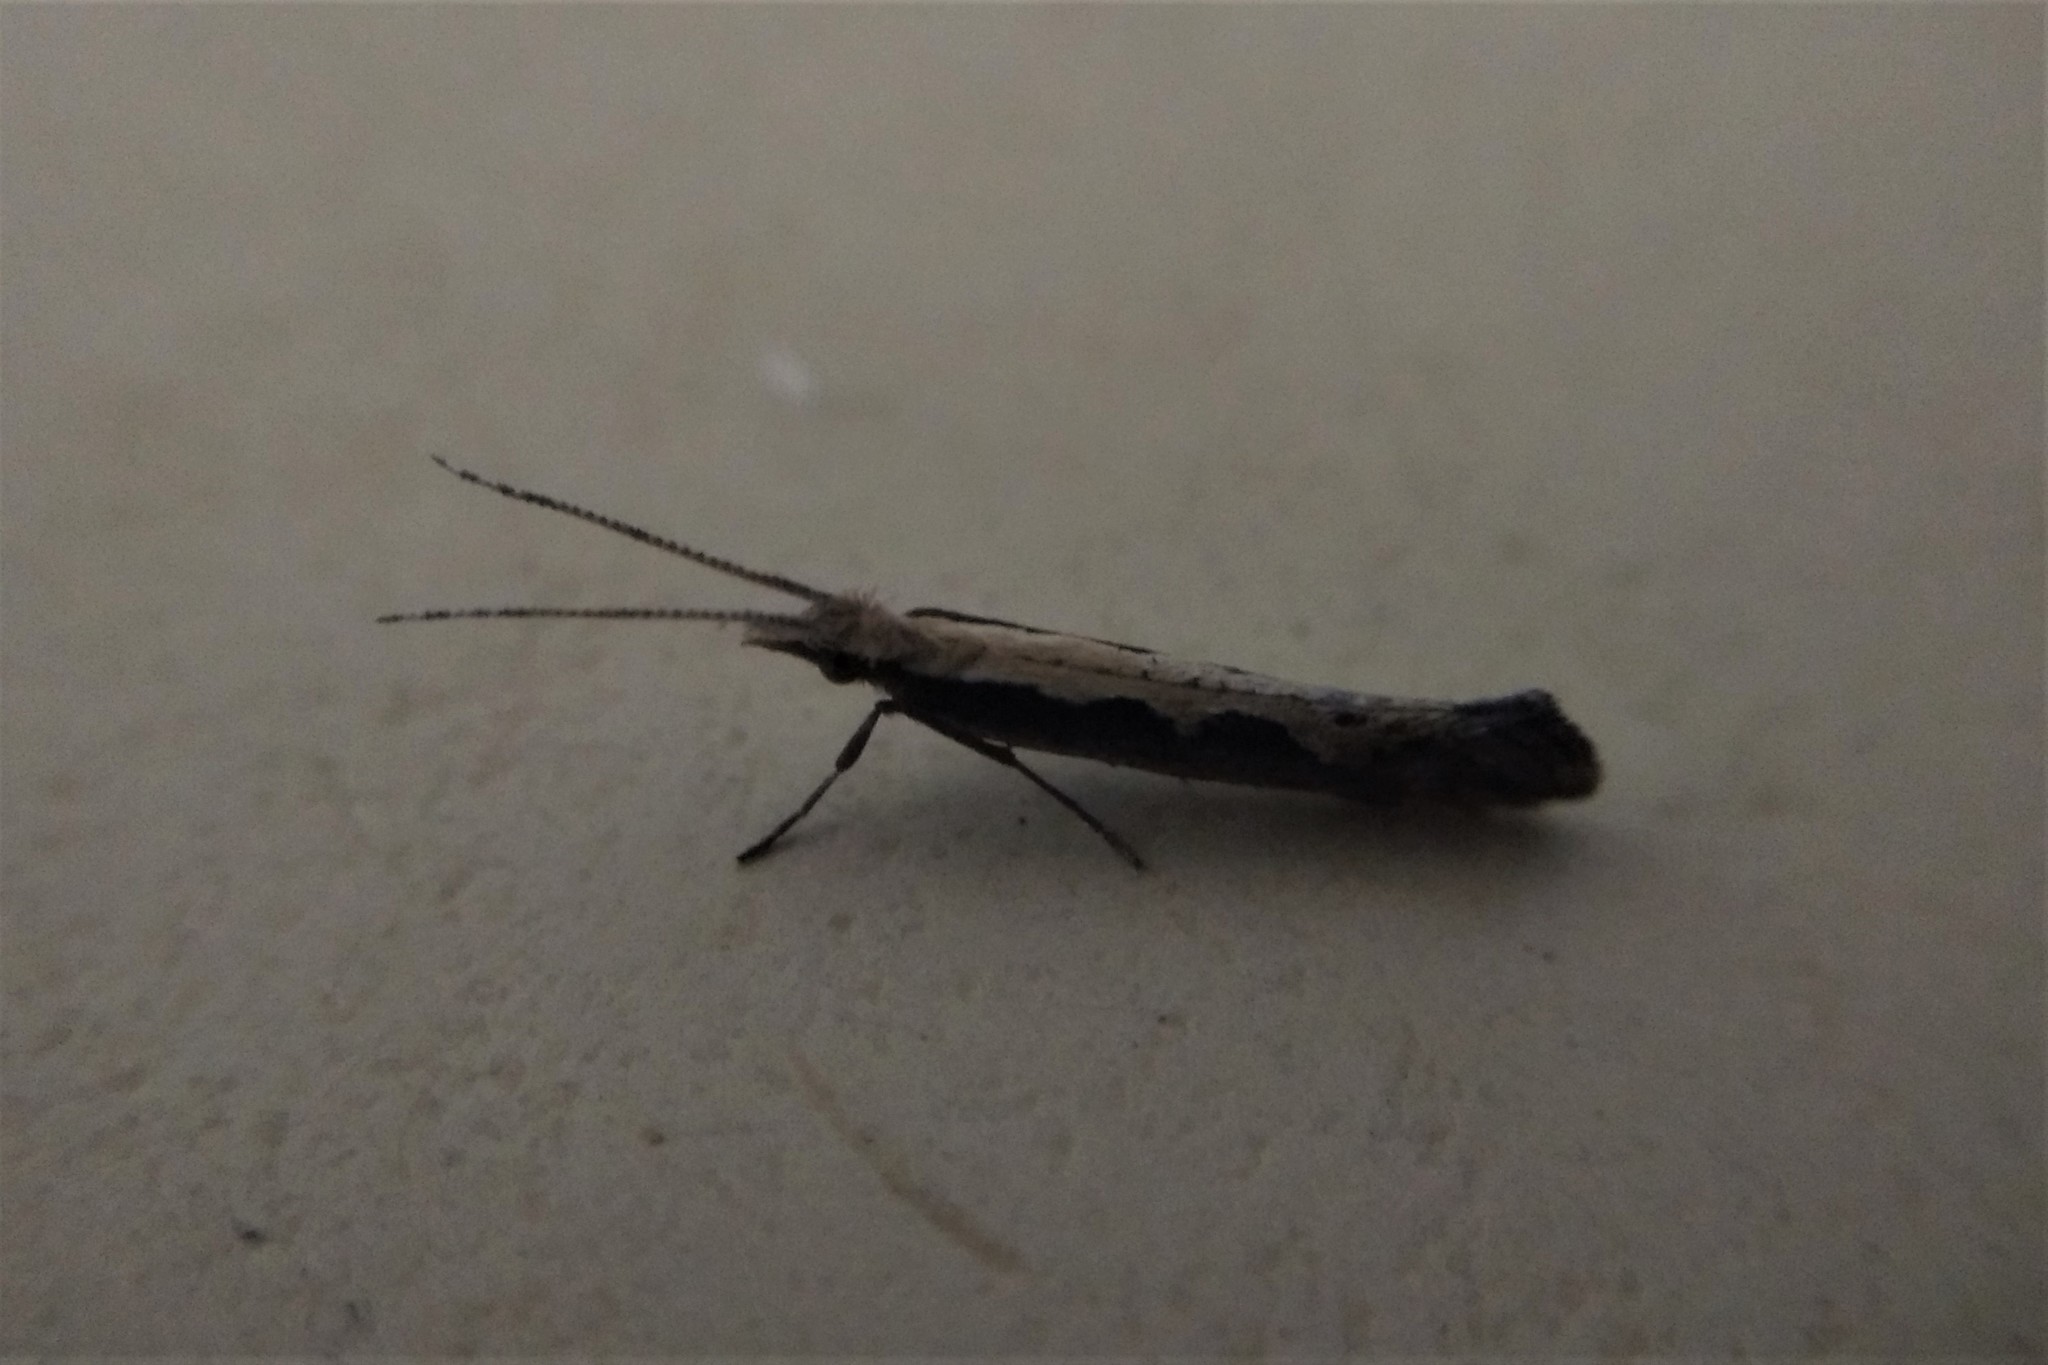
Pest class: diamondback_moth